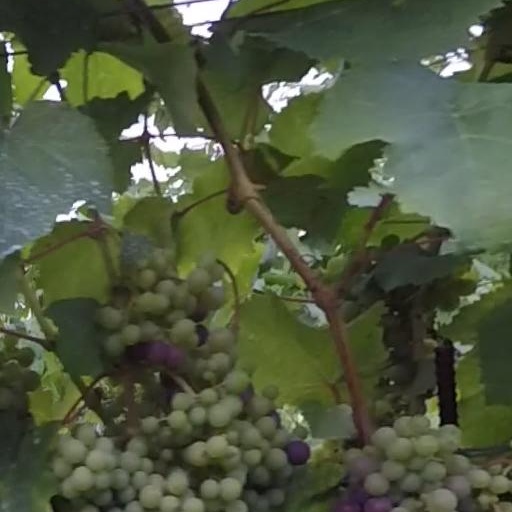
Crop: grape